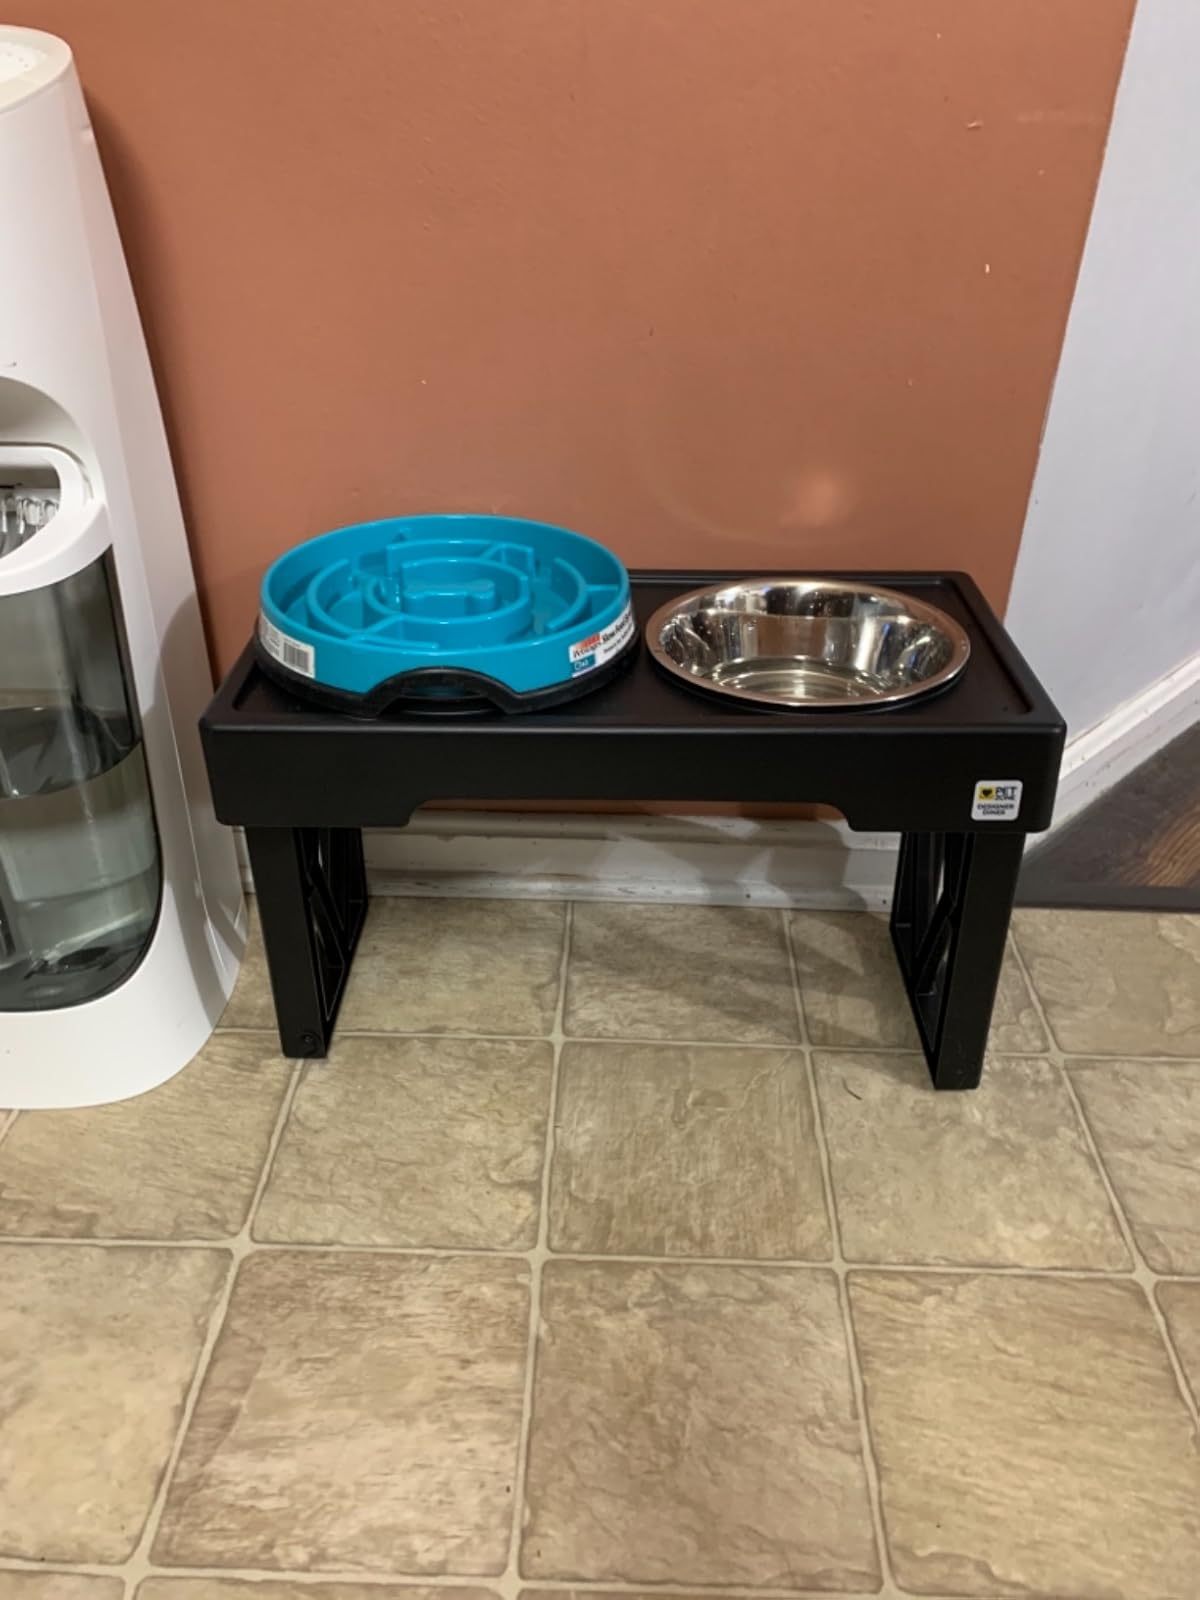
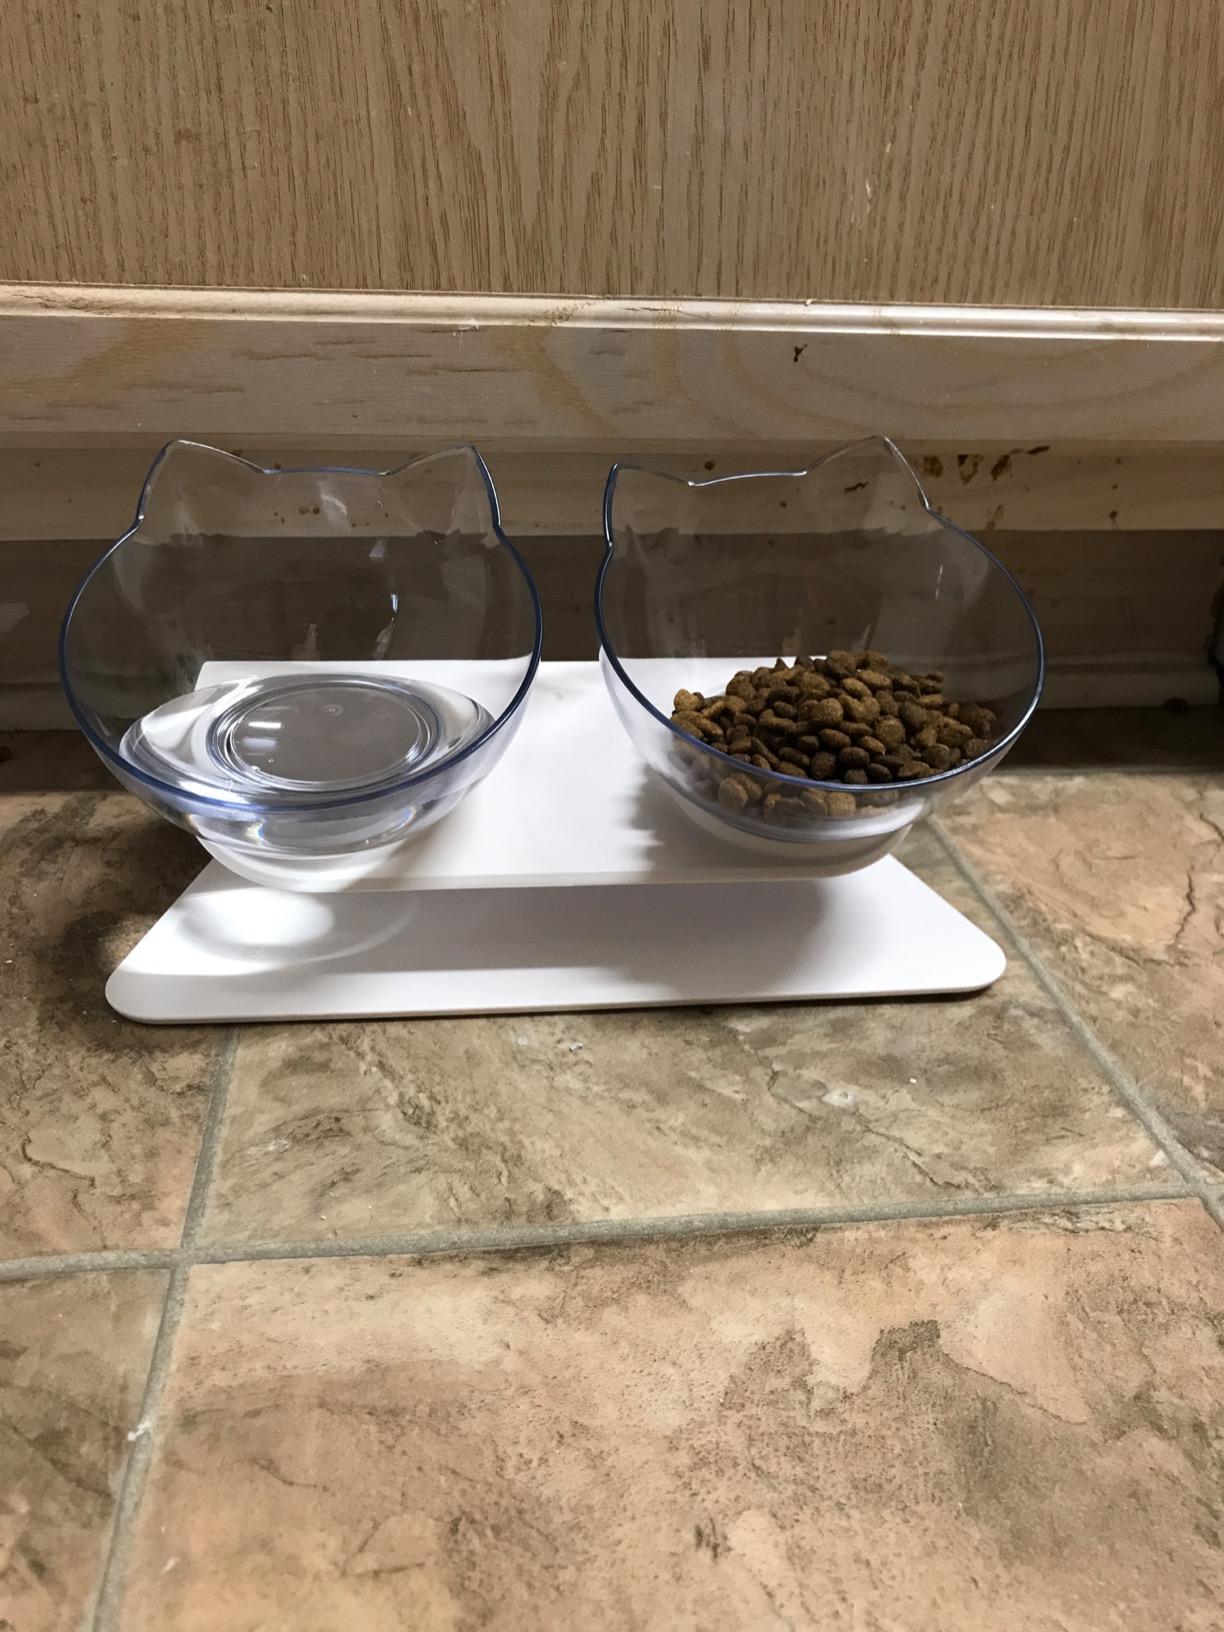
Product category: items_bowl
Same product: no